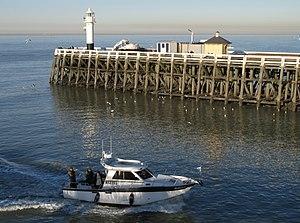
Blankenberge (Belgique): entrée du port et jetée est This is a photo of onroerend erfgoed number 44890
Dans le domaine du génie civil, une estacade ou jetée à claire-voie est un ouvrage assimilé aux ponts ou aux viaducs dont la caractéristique principale est d'être long et relativement bas.
Le port de Blankenberge, est un port maritime Belge, situé sur la Côte belge et desservant la ville de Blankenberge, située dans la province de Flandre-Occidentale.
Blankenberge, en français Blankenberghe est une ville côtière, néerlandophone de Belgique située en Région flamande dans la province de Flandre-Occidentale.